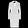
Label: Coat